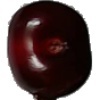
Label: cherry